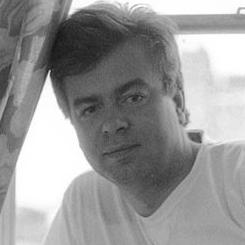
Age: 37